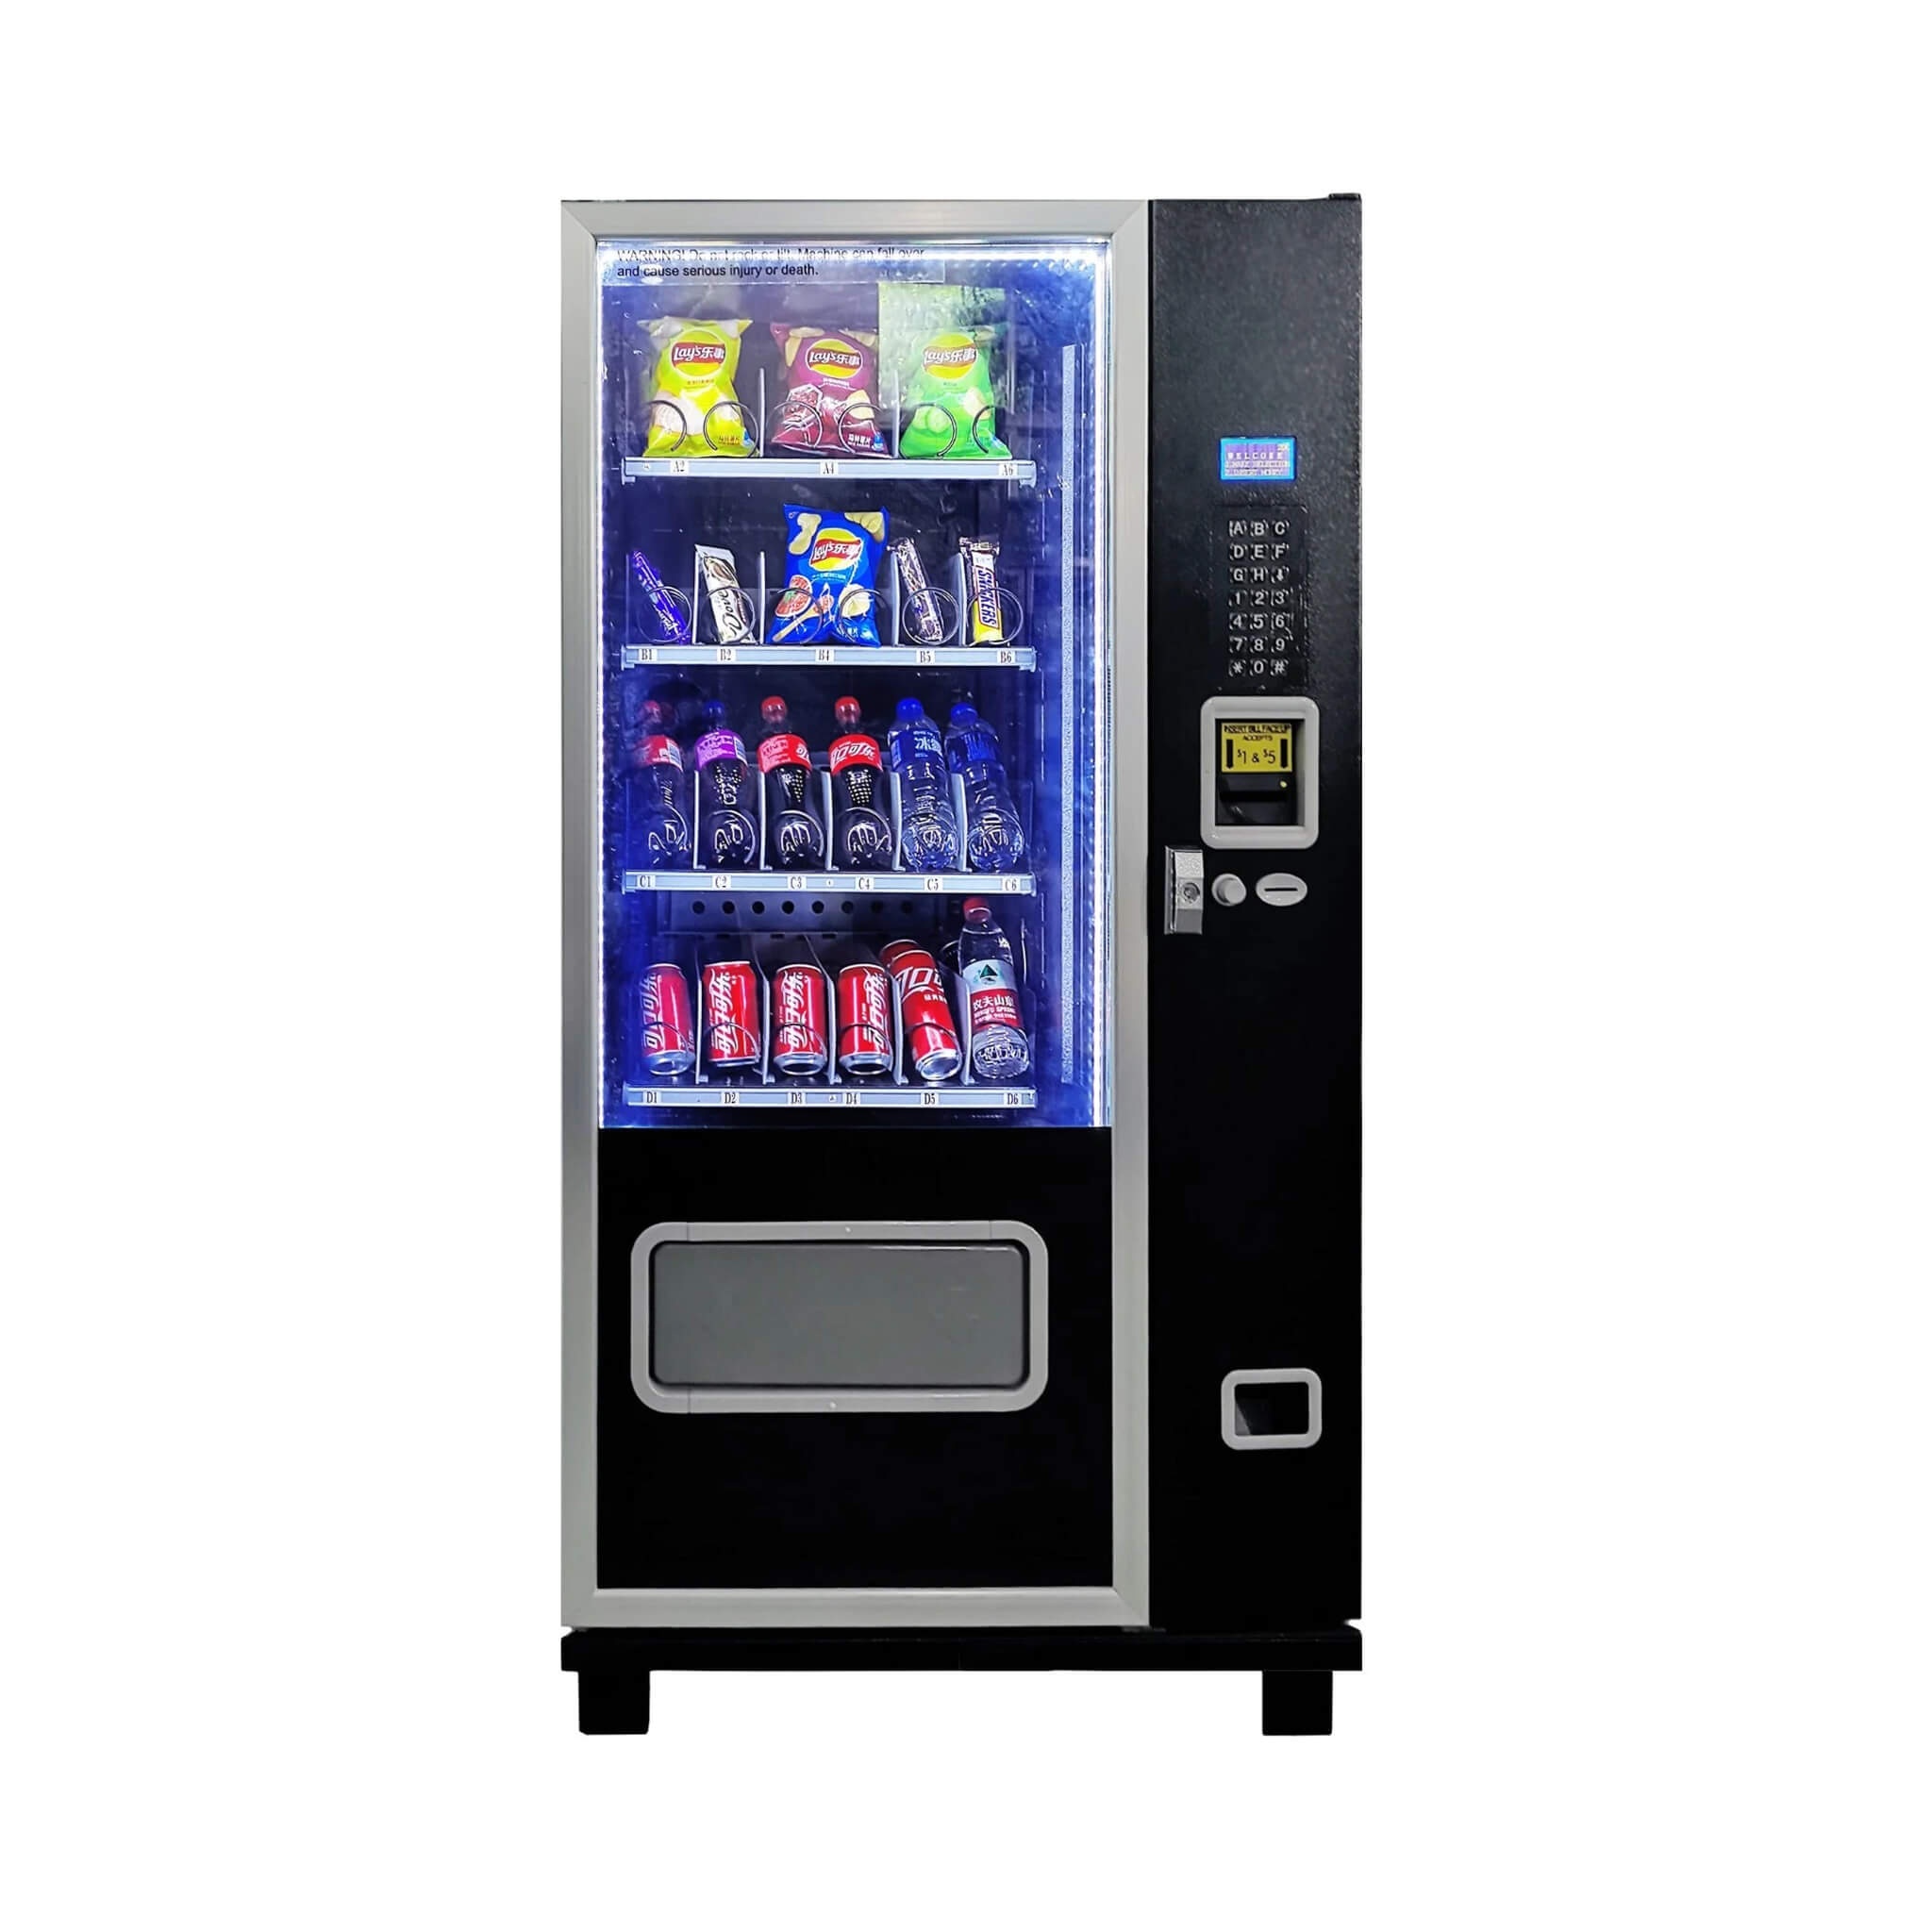
Epx 5FT Snacks And Drinks Combo Vending Machine With Refrigeration And Bill Acceptor [G424] (SAK51689)
Brand: SAKSBY WHOLESALE
Category: Business & Industrial > Food Service > Vending Machines > Combo Vending Machines